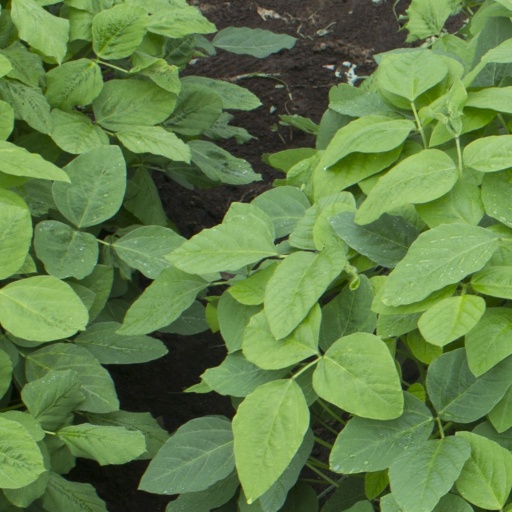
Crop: soybean